Connecticut Colony

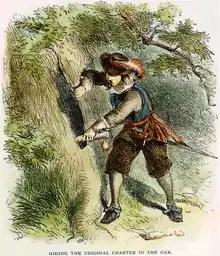
Hiding the charter in the oak

Despite the refusal of Thomas Hooker's request for removal, settlers continued to pour into the valley. In May 1635 the Saybrook Colony was established at the mouth of the Connecticut River. Considerable amounts of emigrants from Massachusetts also settled in the recently established town of Wethersfield. Plymouth's settlement of Windsor also found itself swamped by settlers from Dorchester who took over the settlement. The issue was resolved when the Dorchester settlers agreed to pay the Plymouth settlers for the land appropriated. Finally in 1636 the arrival of a new group of settlers allowed Hooker's congregation to sell their homes and set off on the journey to Connecticut on the May 31.